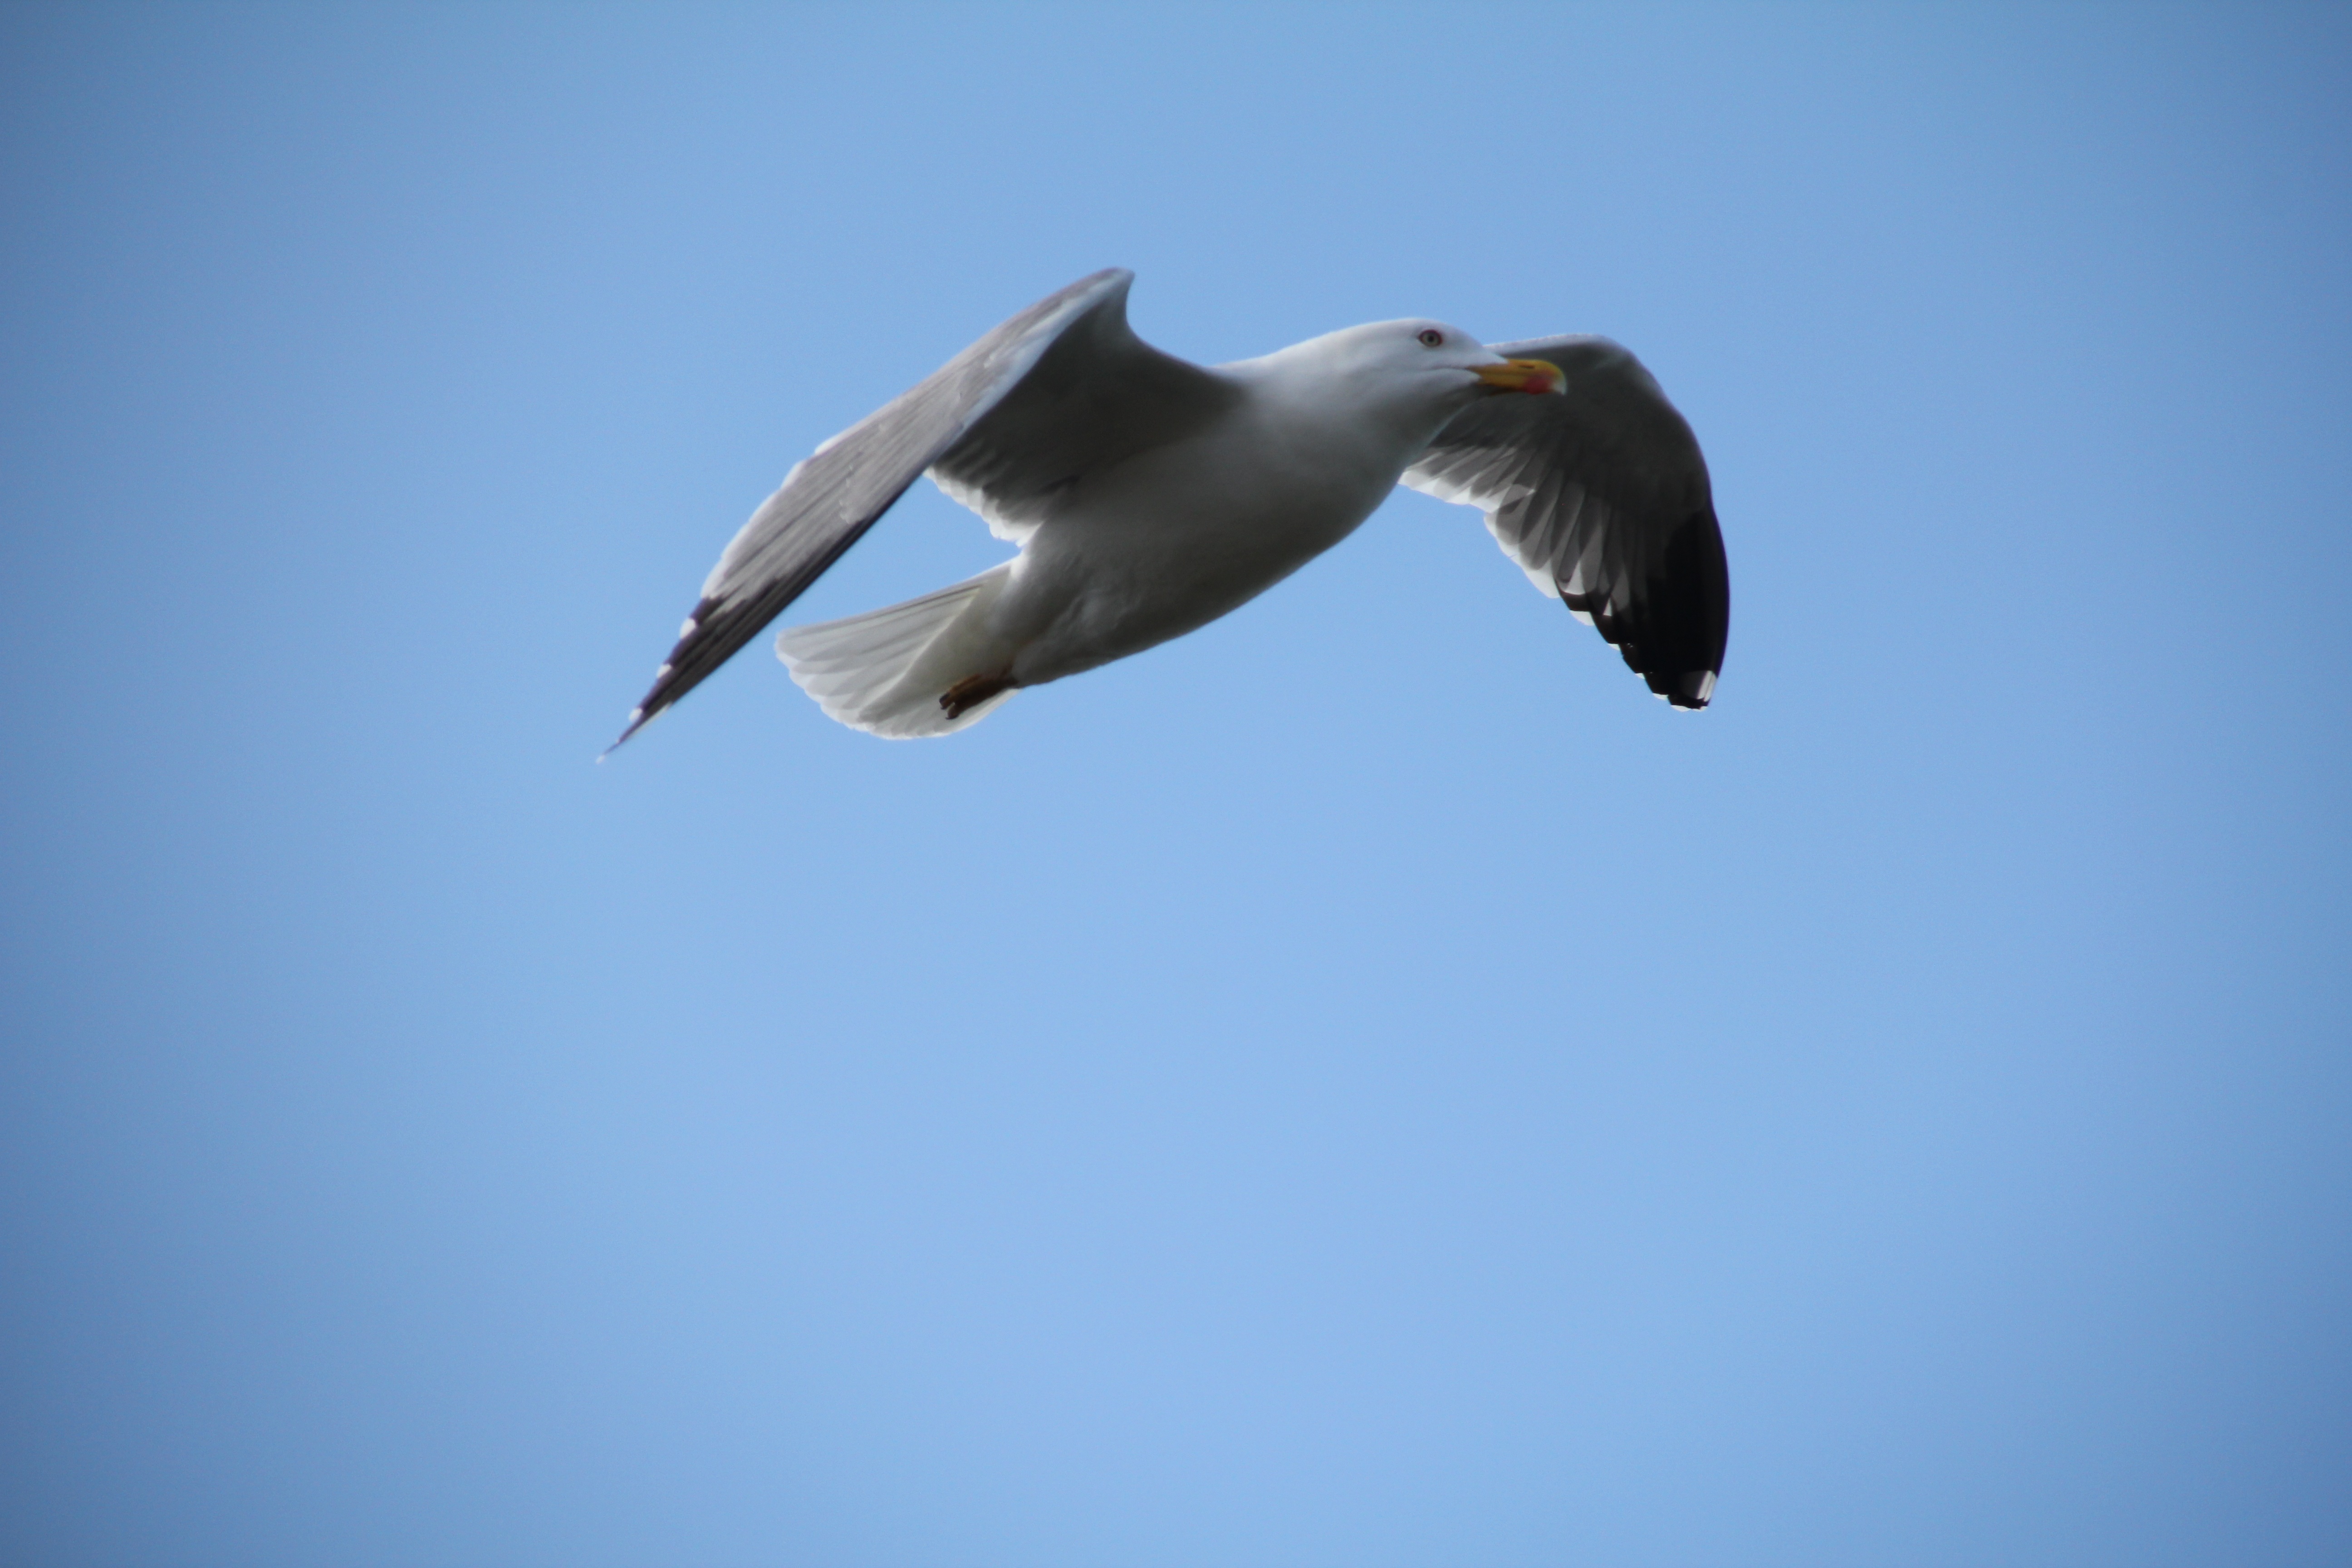
bird, wing, sky, seabird, fly, seagull, gull, beak, flight, blue, feathers, vertebrate, albatross, charadriiformes